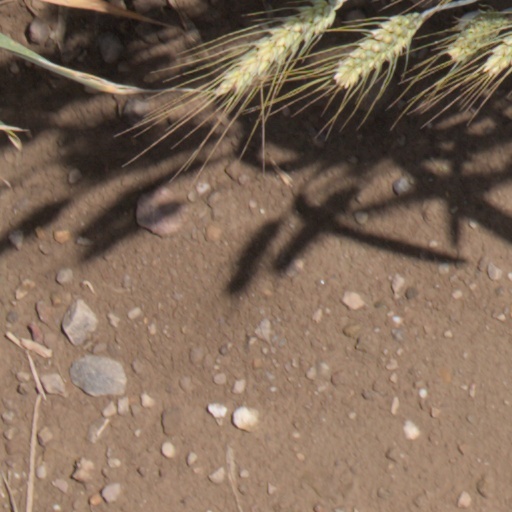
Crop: wheat